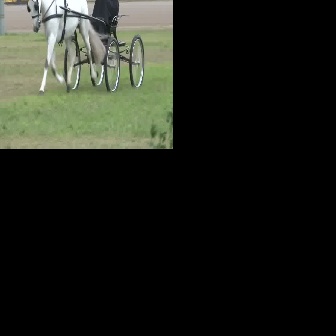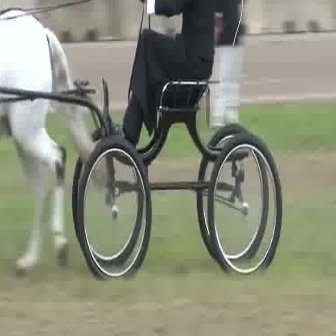
  Please identify the target specified by the bounding box [63,13,144,93] in the first image and locate it in the second image. Return the coordinates in [x_min,y_min,x_max,y_max] format.
Answer: [71,72,282,283]